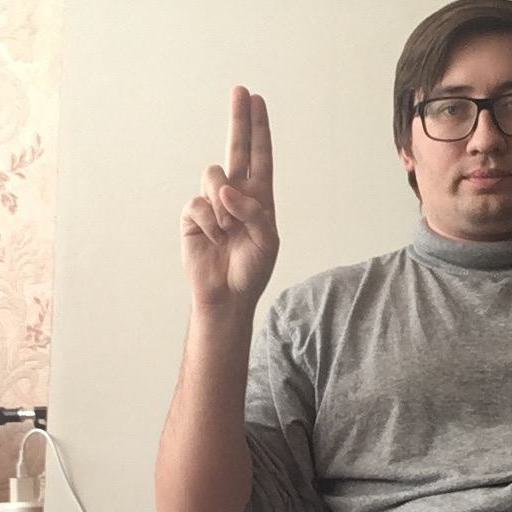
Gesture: two_up